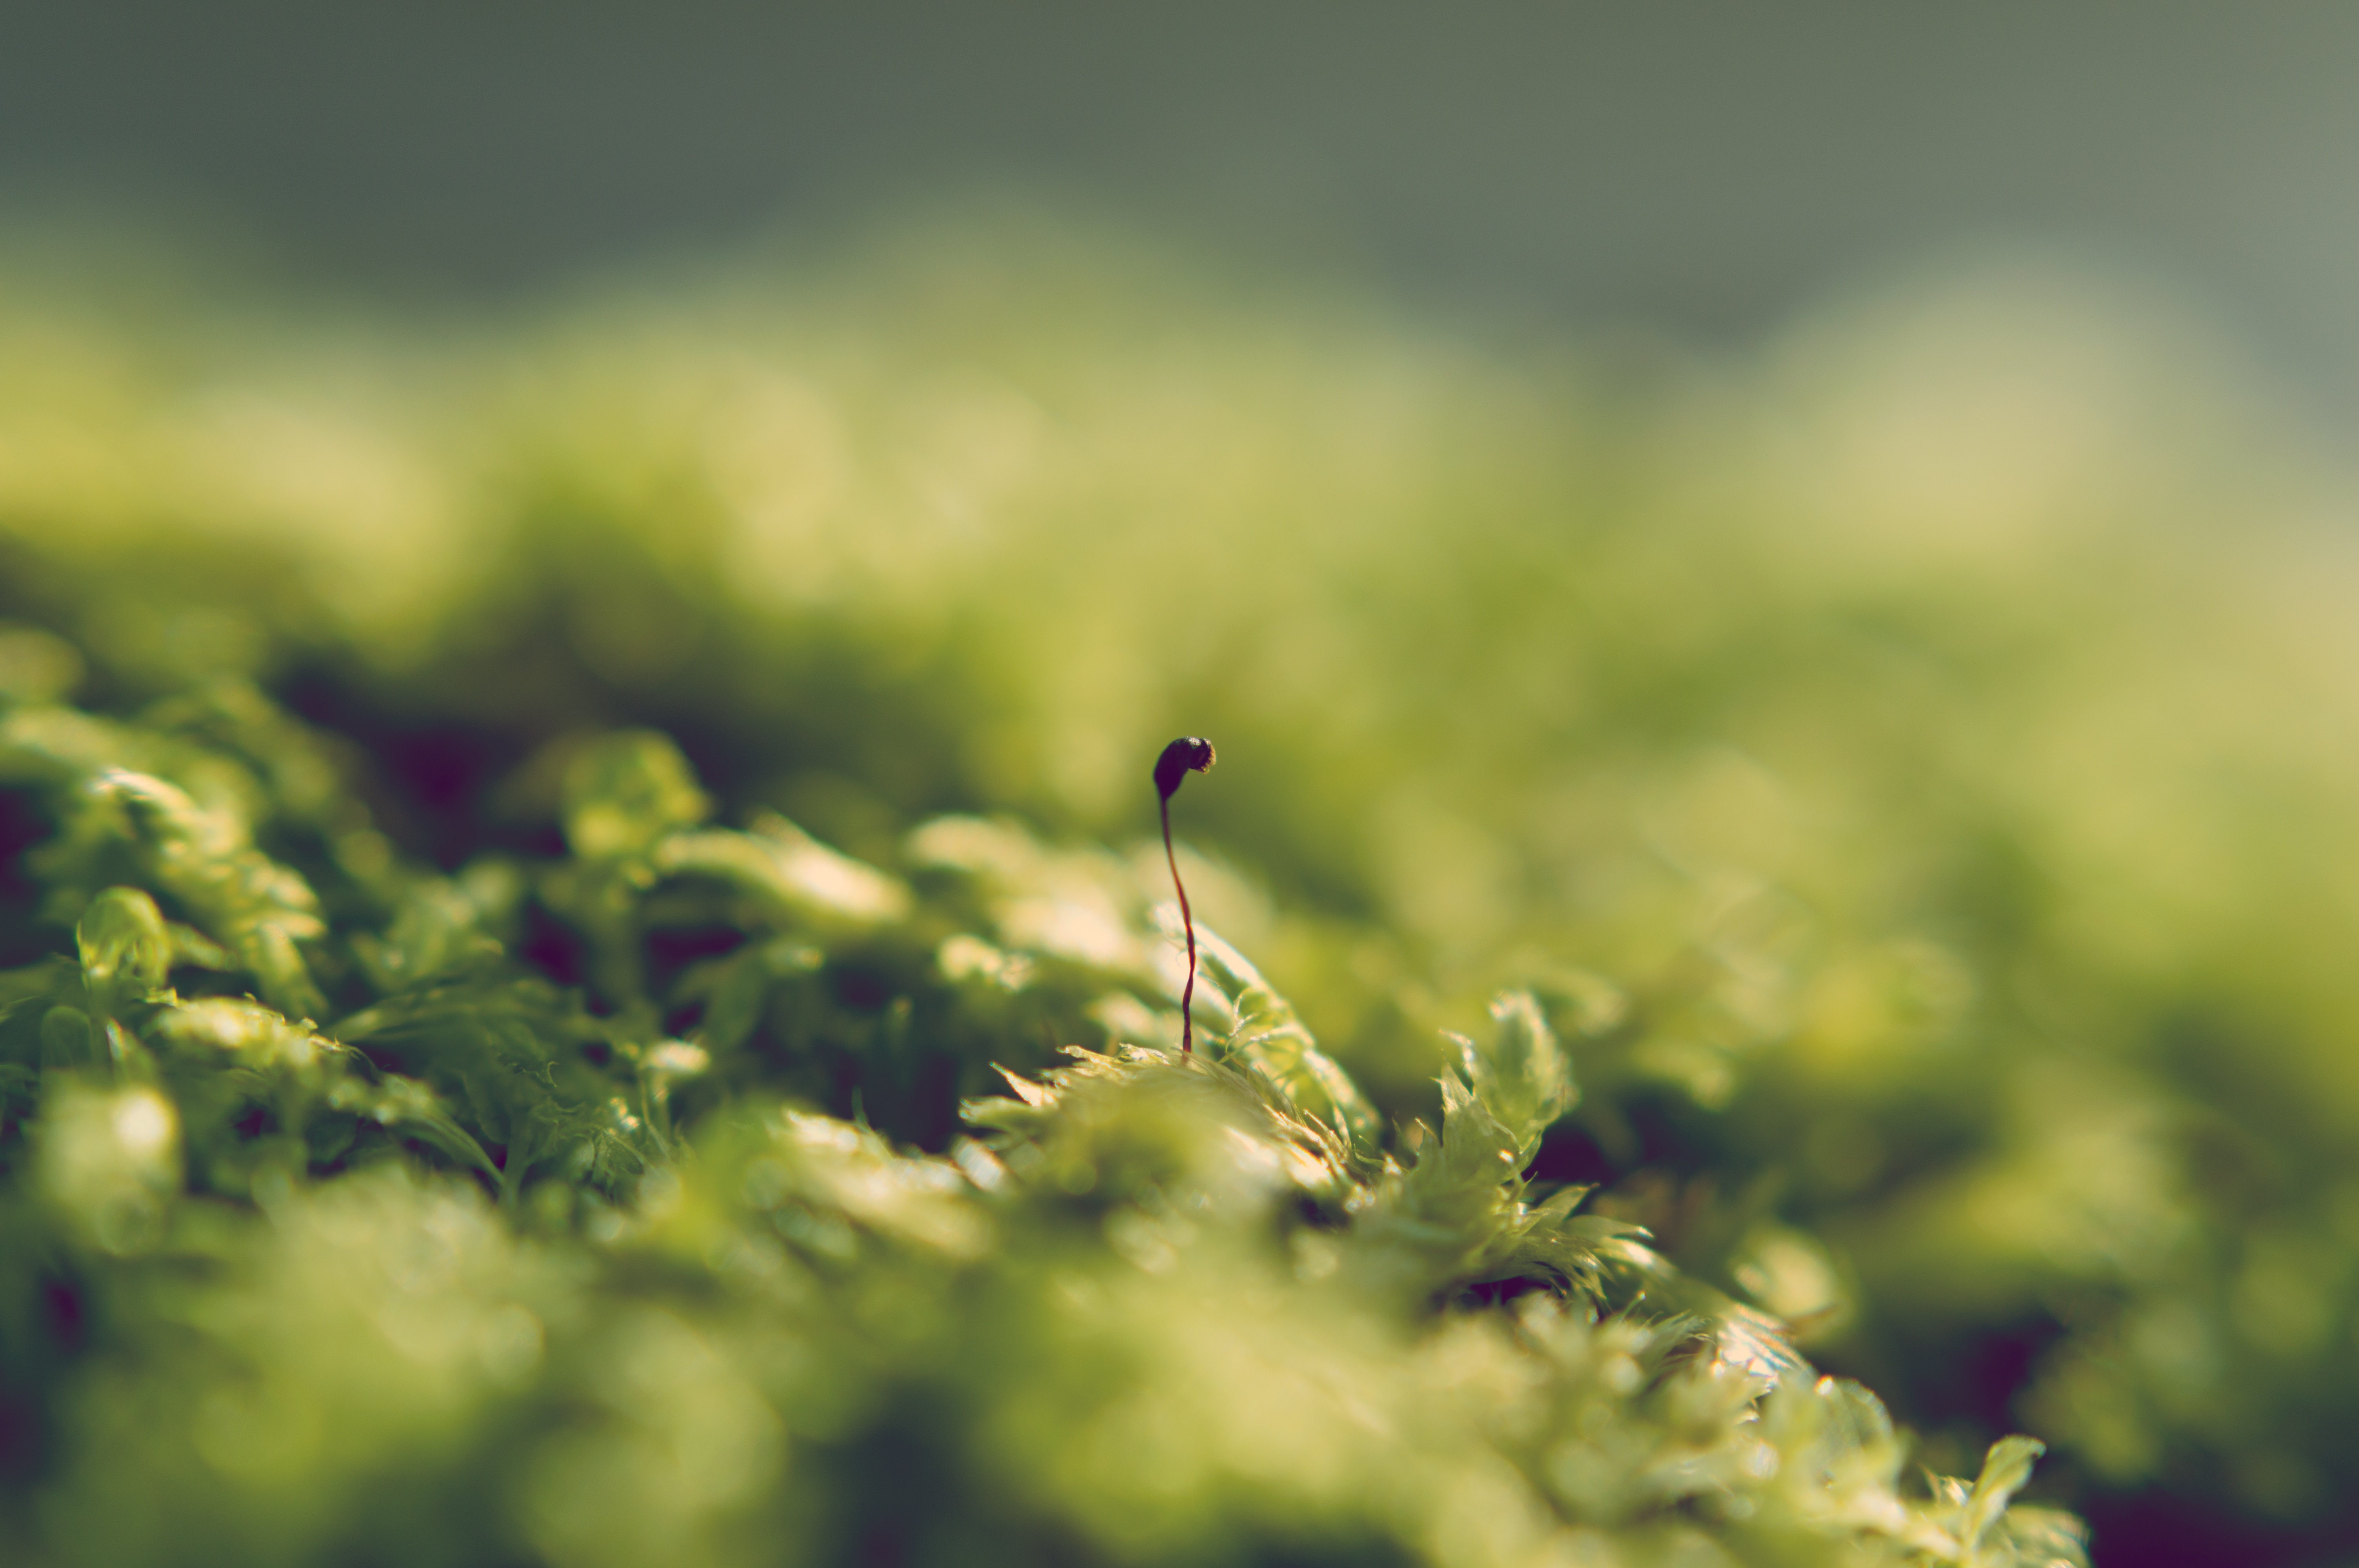
nature, grass, plant, field, photography, meadow, sunlight, leaf, flower, green, insect, flora, fauna, wildflower, close up, macro photography, grass family